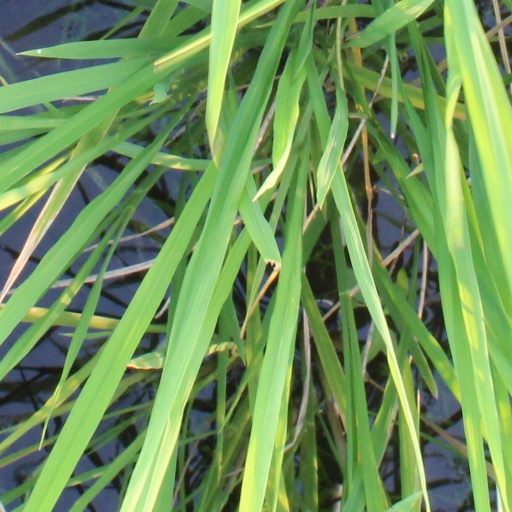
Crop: rice